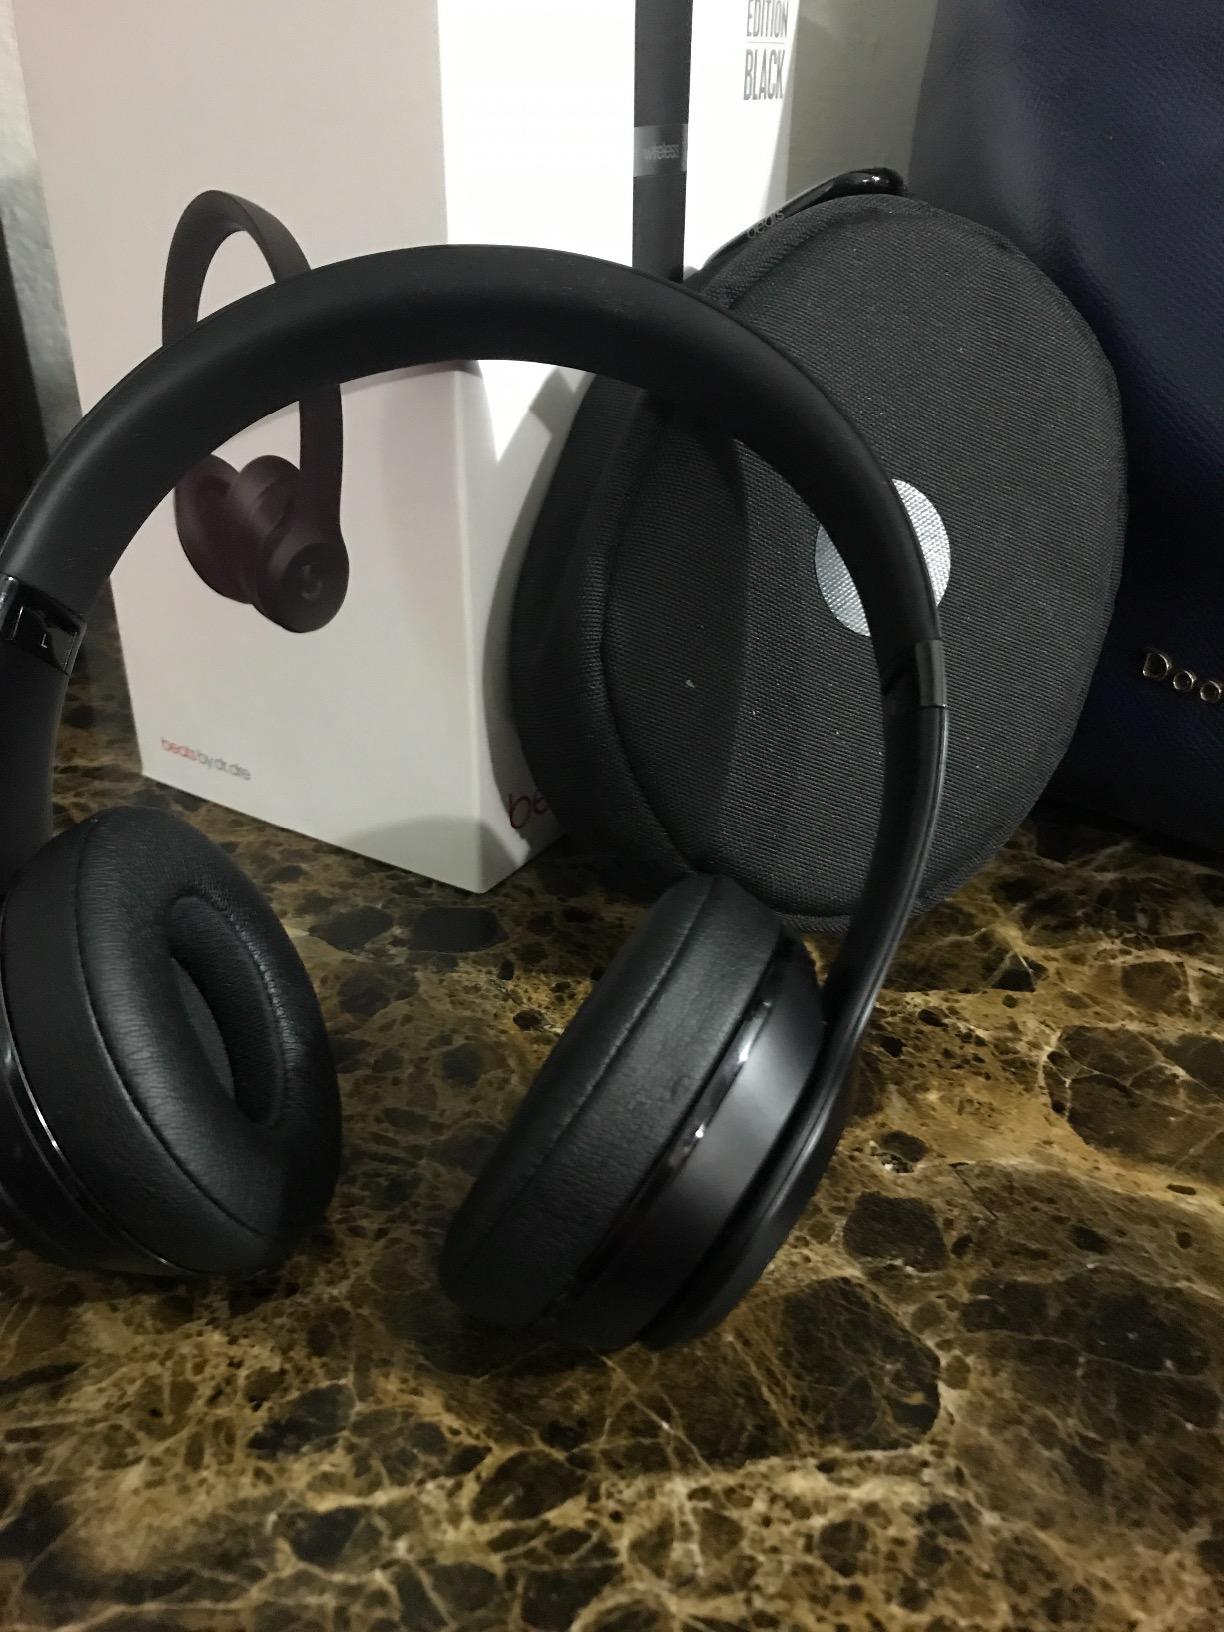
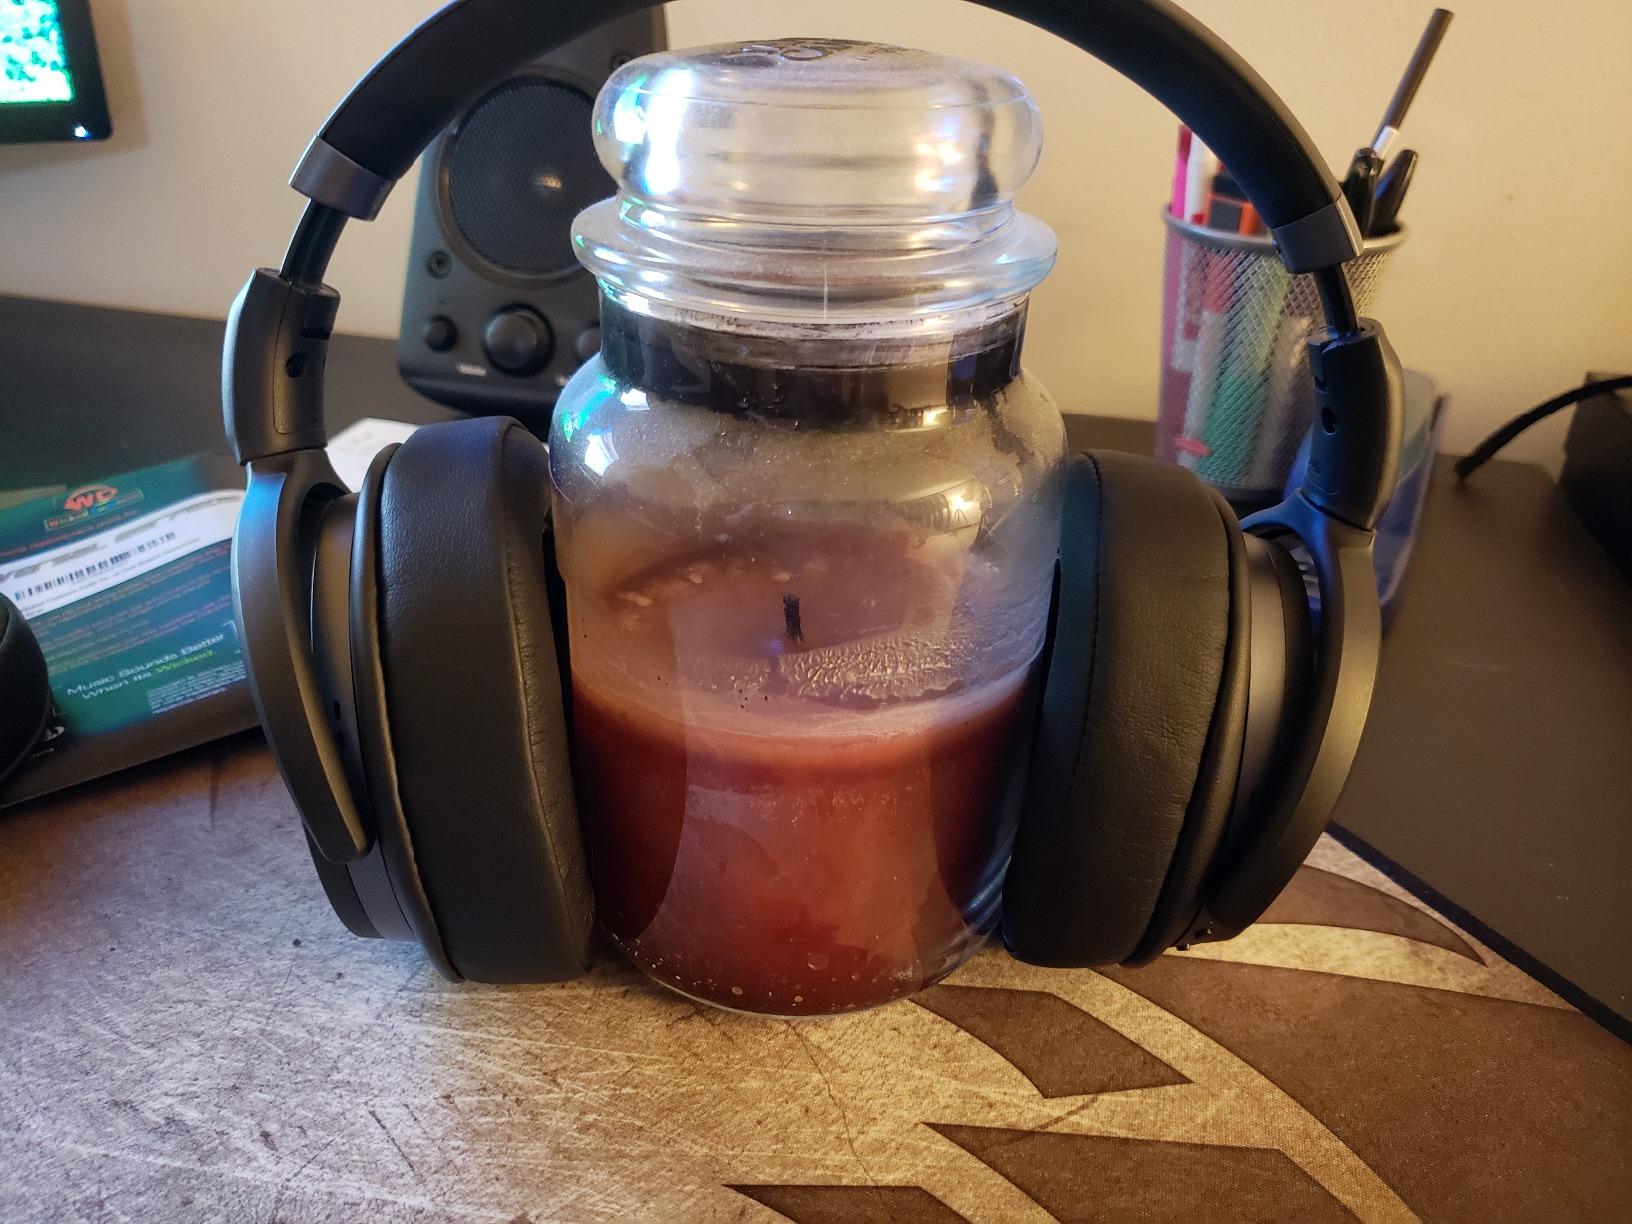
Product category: headphones
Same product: no